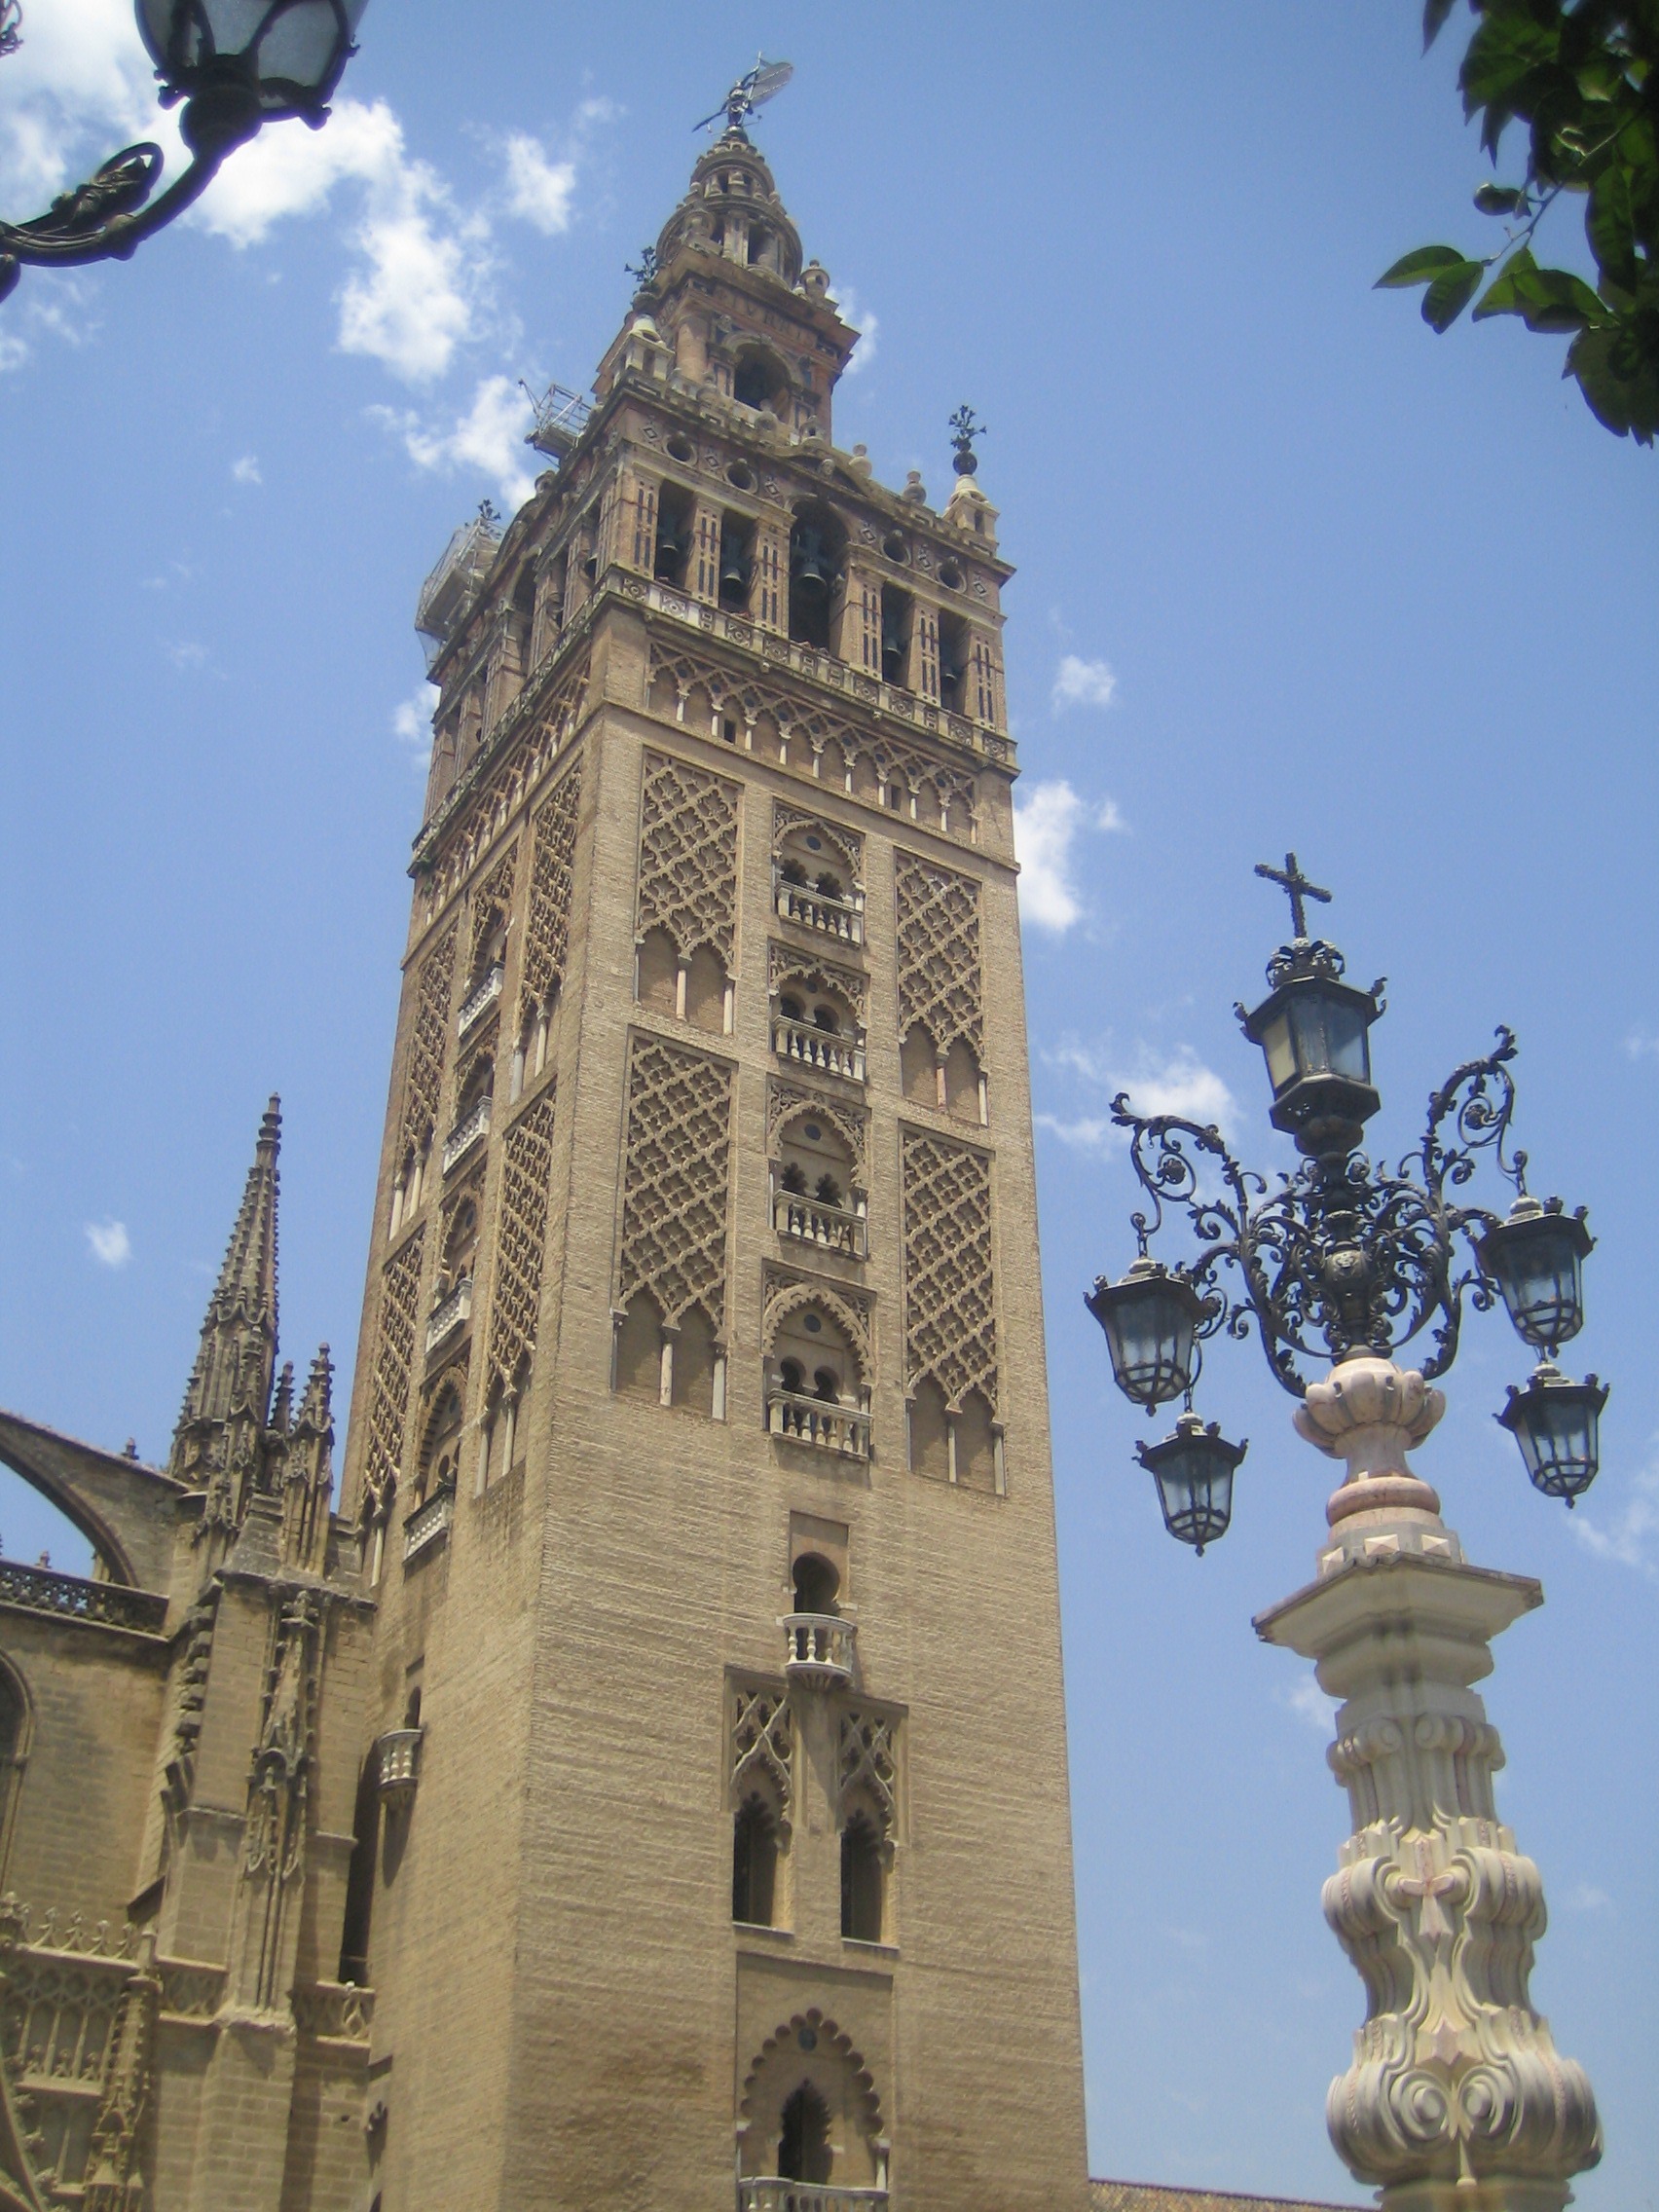
architecture, building, monument, tower, landmark, church, cathedral, place of worship, bell tower, spain, buildings, spire, steeple, seville, monuments, gothic architecture, tours, giralda